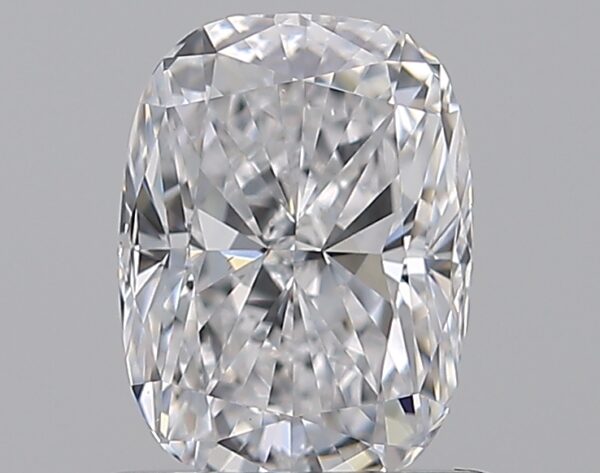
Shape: cushion
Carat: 1
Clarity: VS1
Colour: D
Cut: GD
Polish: EX
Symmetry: VG
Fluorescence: N
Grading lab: GIA
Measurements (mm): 6.7 x 5 x 3.68